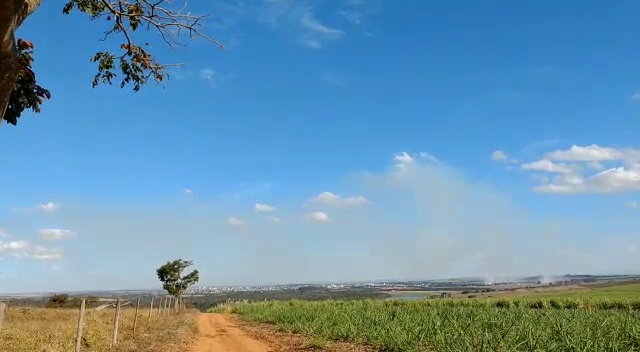
Fire: no
Smoke: yes